Stockton, California

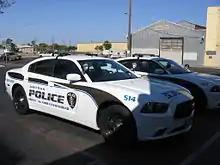
Amtrak Police cars at the Stockton – San Joaquin Street Station in Stockton, 2012

Stockton's climate lies right on the boundary of, and fluctuates between, hot-summer Mediterranean (Köppen: "Csa") and cool semi-arid ("BSk"). Stockton is characterized by very hot, arid summer and cool, wet winter. In an average year, nearly 95% of the of precipitation falls from October through April. Located in the Central Valley, the temperature range is much greater than in the nearby Bay Area. The degree of diurnal temperature variation is roughly twice as high in the summer as in the winter. Tule fog blankets the area during some winter days. Stockton lies in the fertile heart of the California Mediterranean climate prairie delta, about equidistant from the Pacific Ocean and the Sierra Nevada. The intermediate climate between the coast and the Central Valley gives a similar climate to that of Badajoz, Spain.